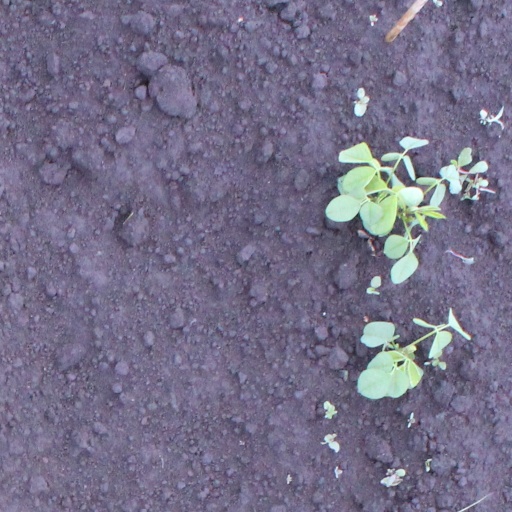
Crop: soybean